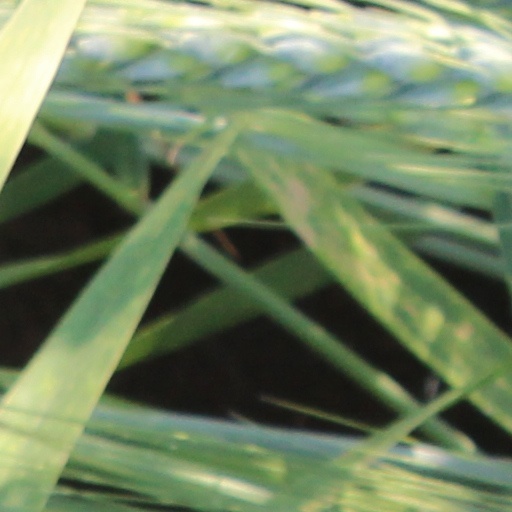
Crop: wheat